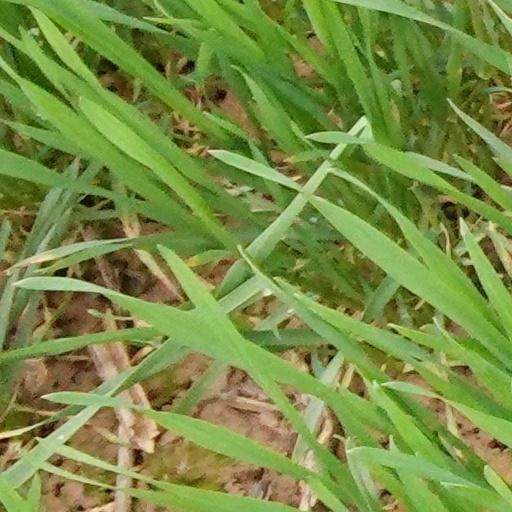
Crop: wheat